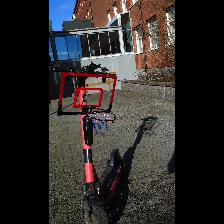
Label: NonHuman